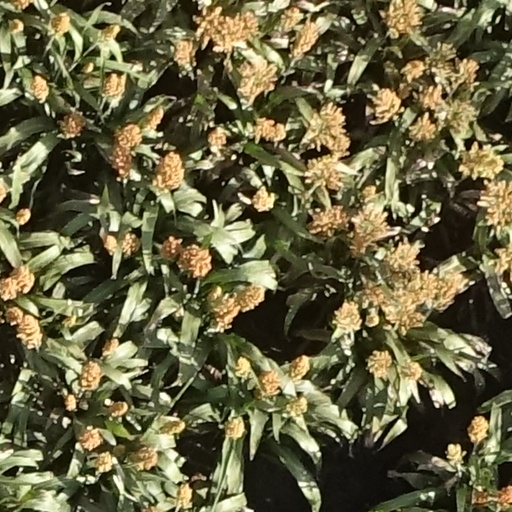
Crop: sorghum